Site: brandenburg
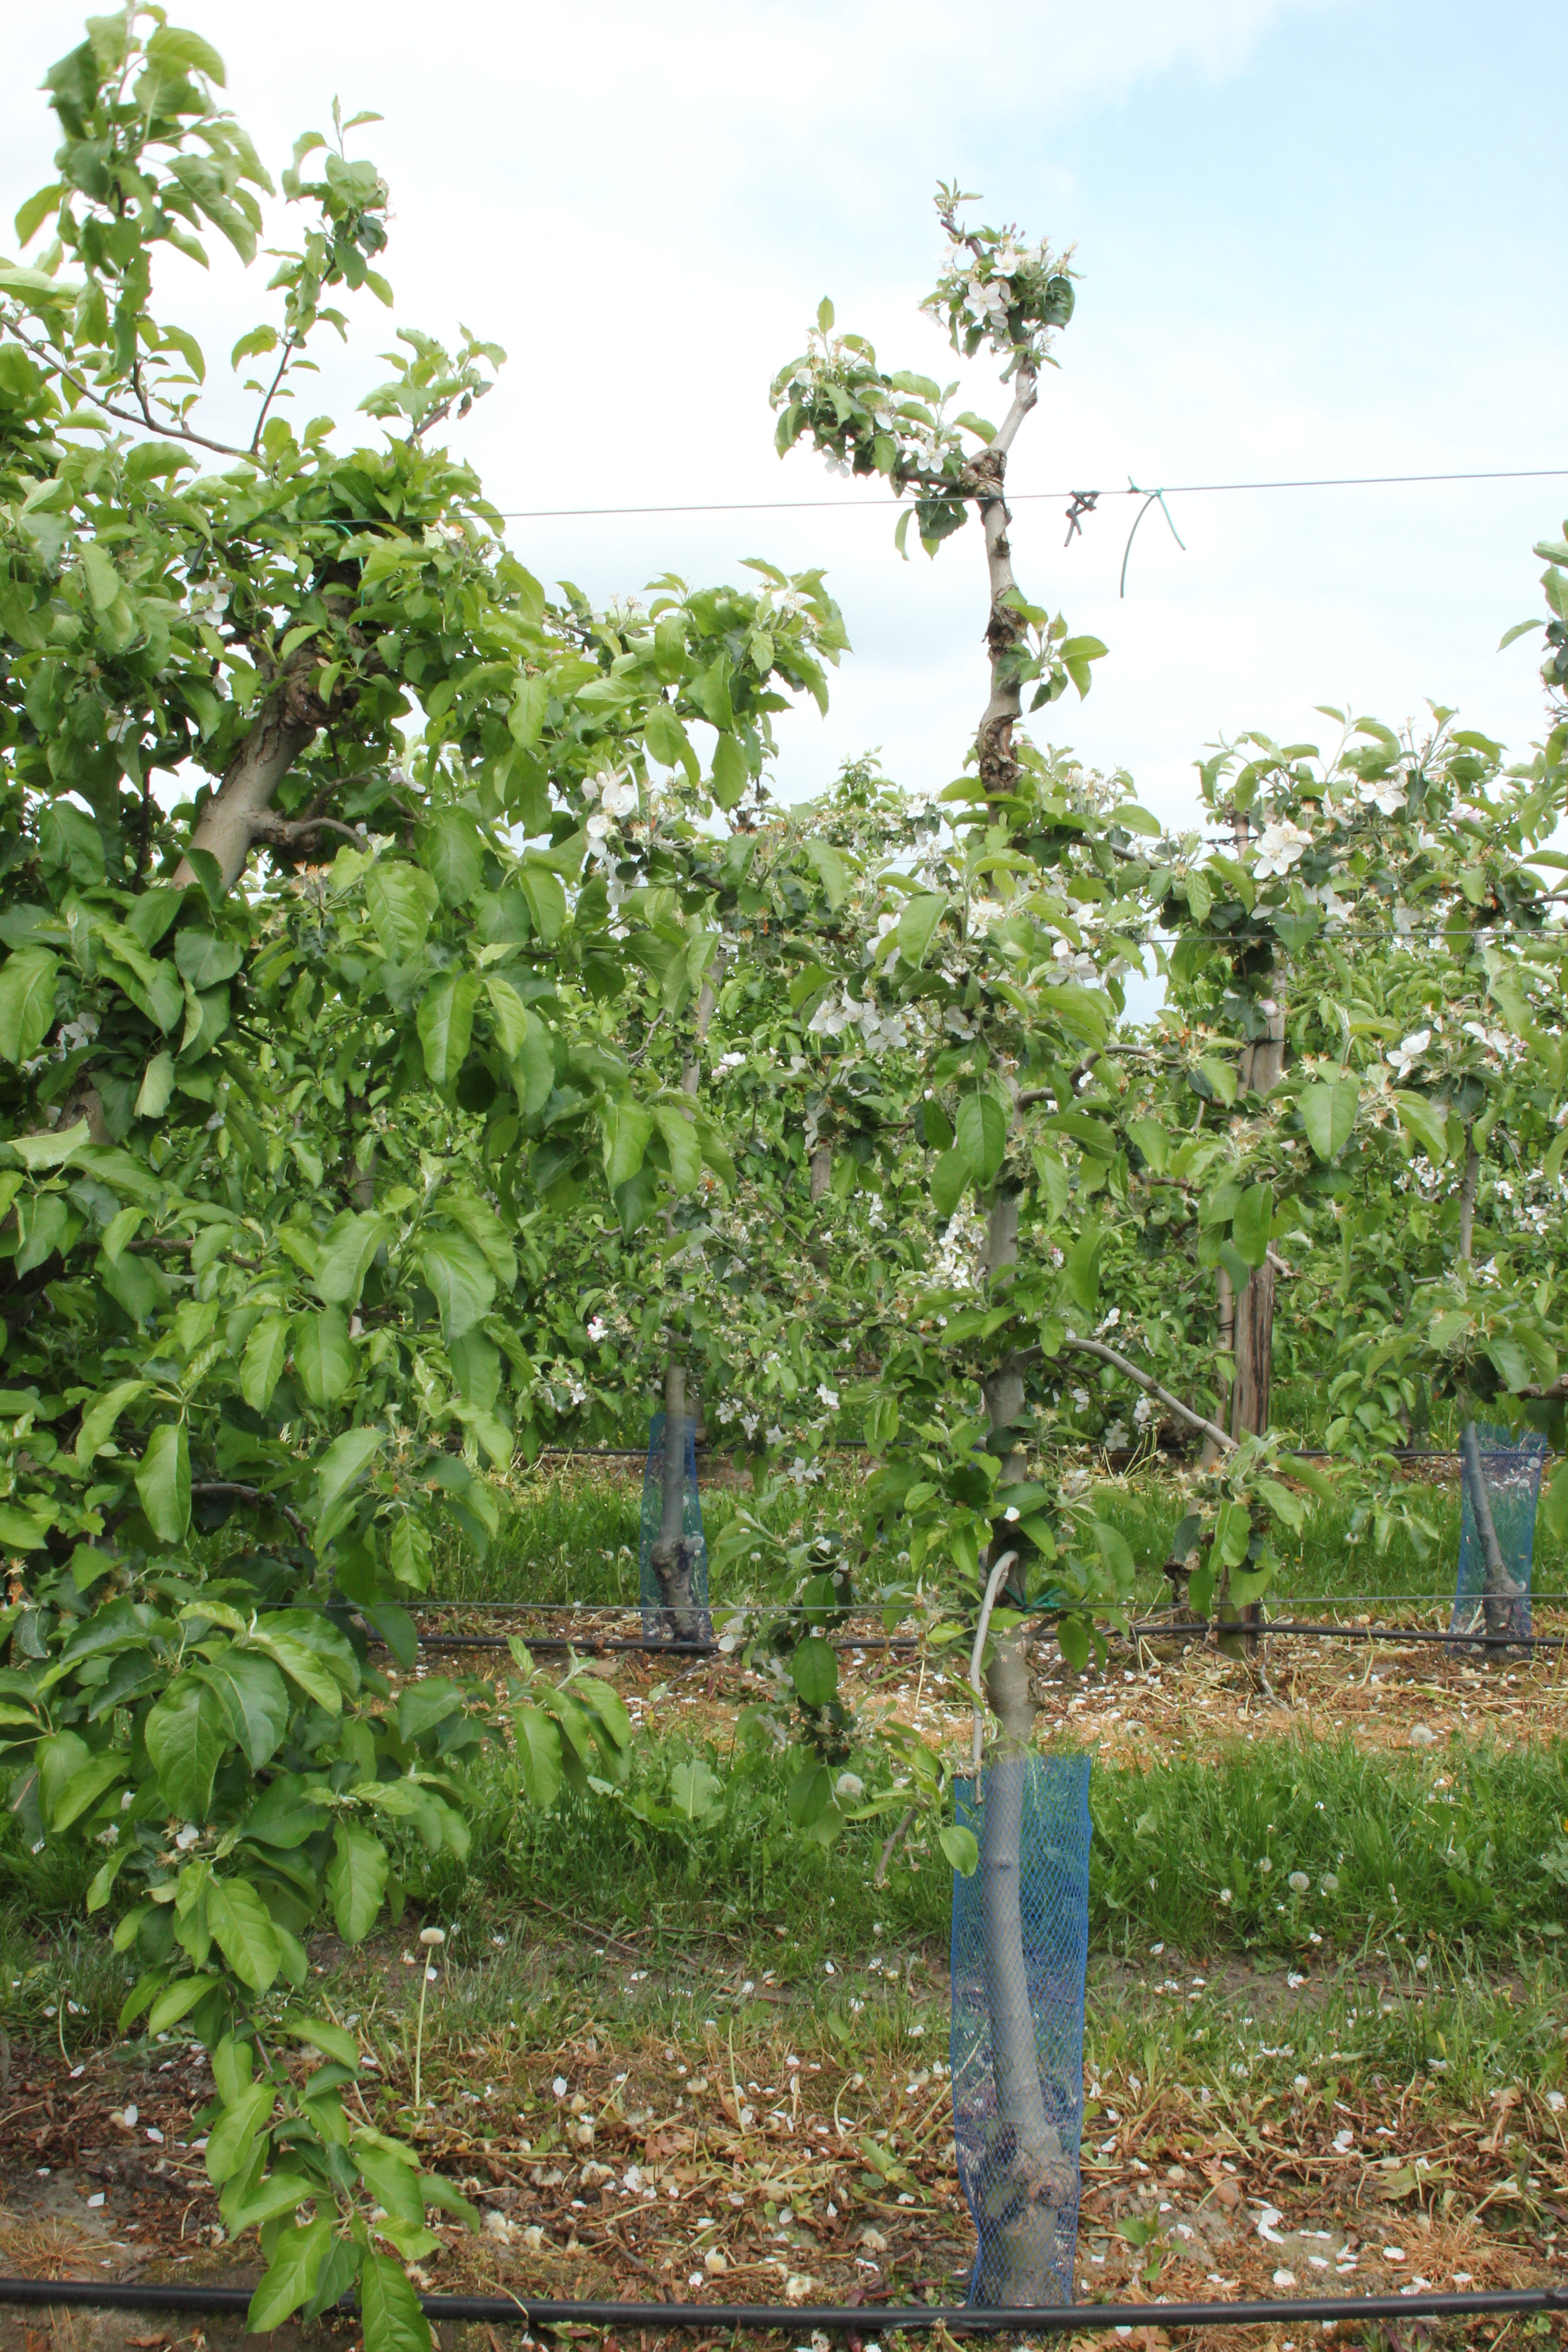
Growth stage (BBCH 67): Flowering